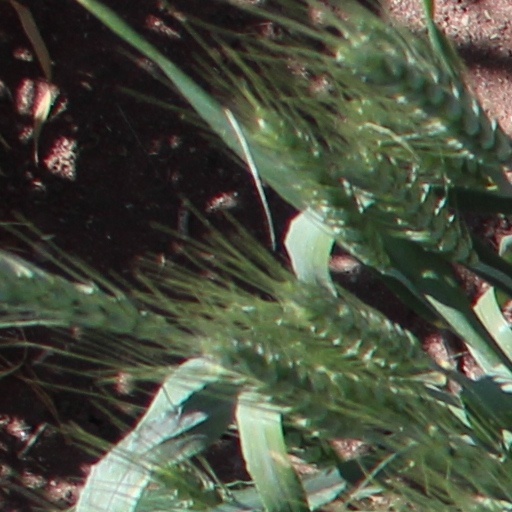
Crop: wheat